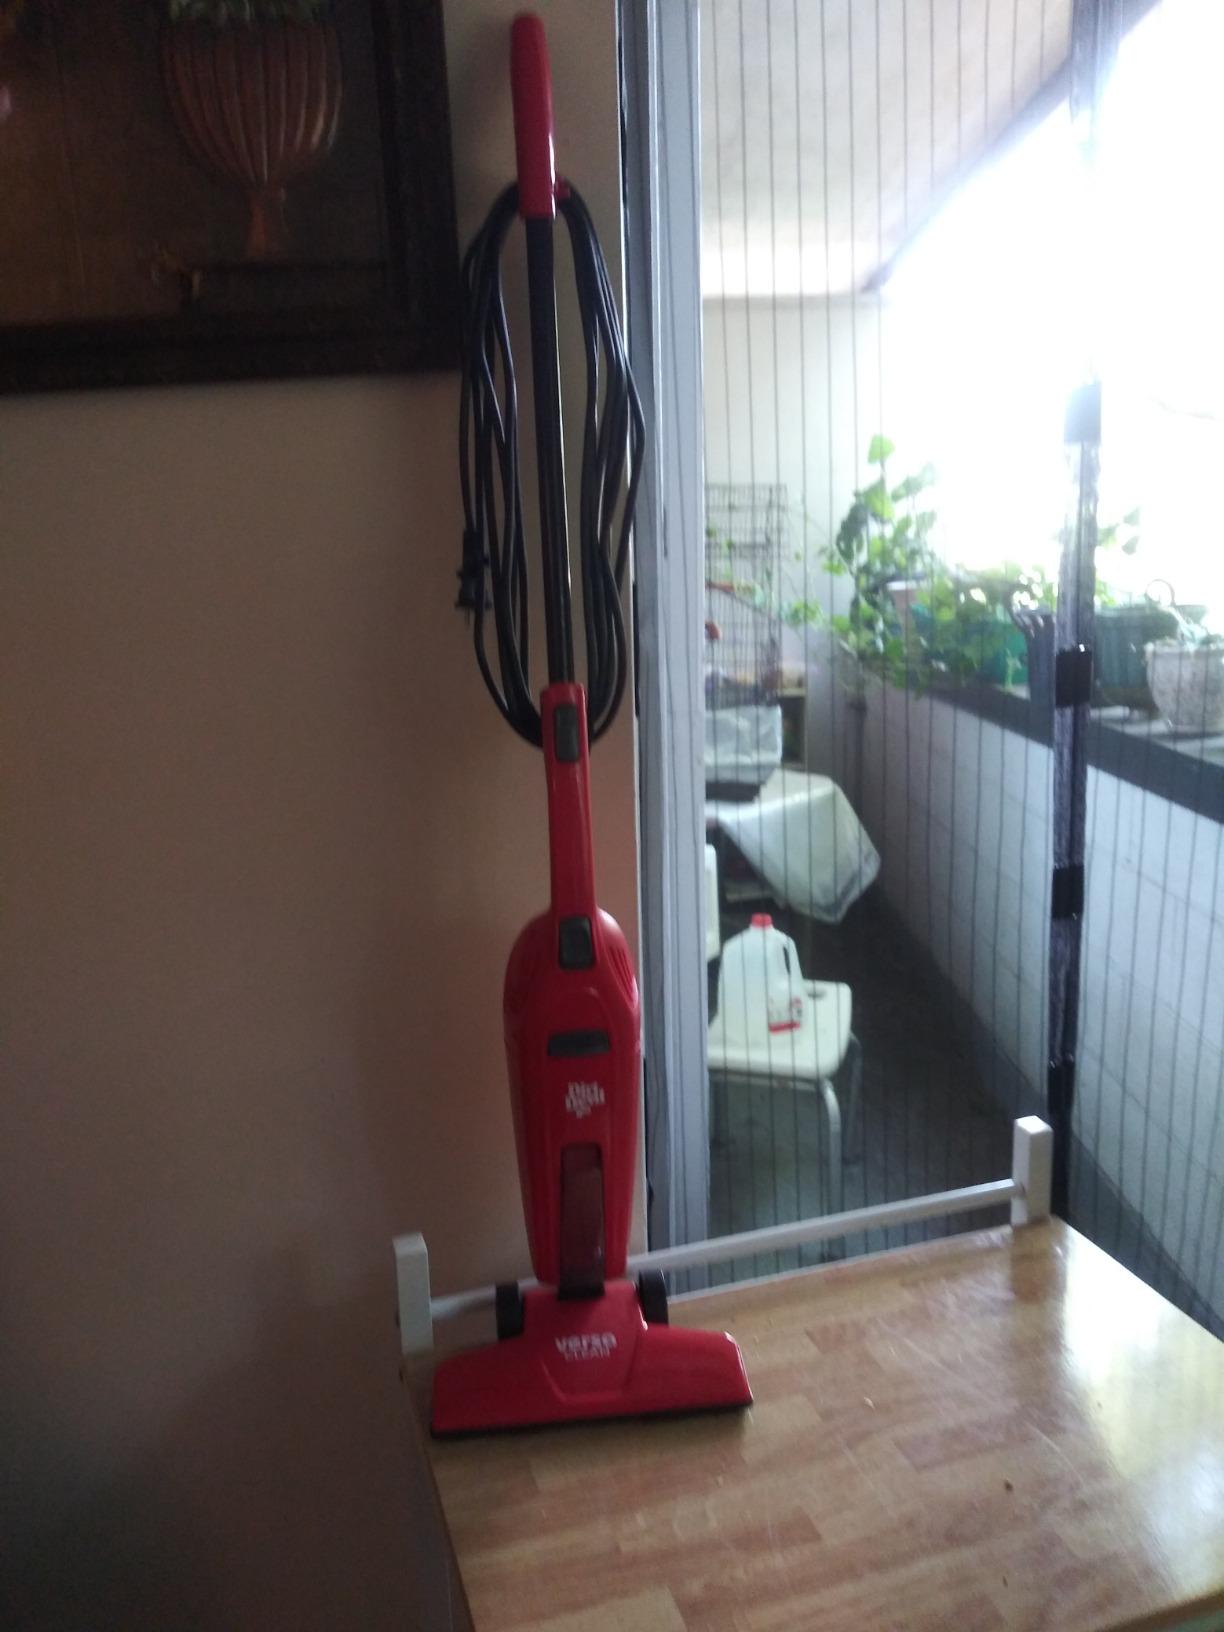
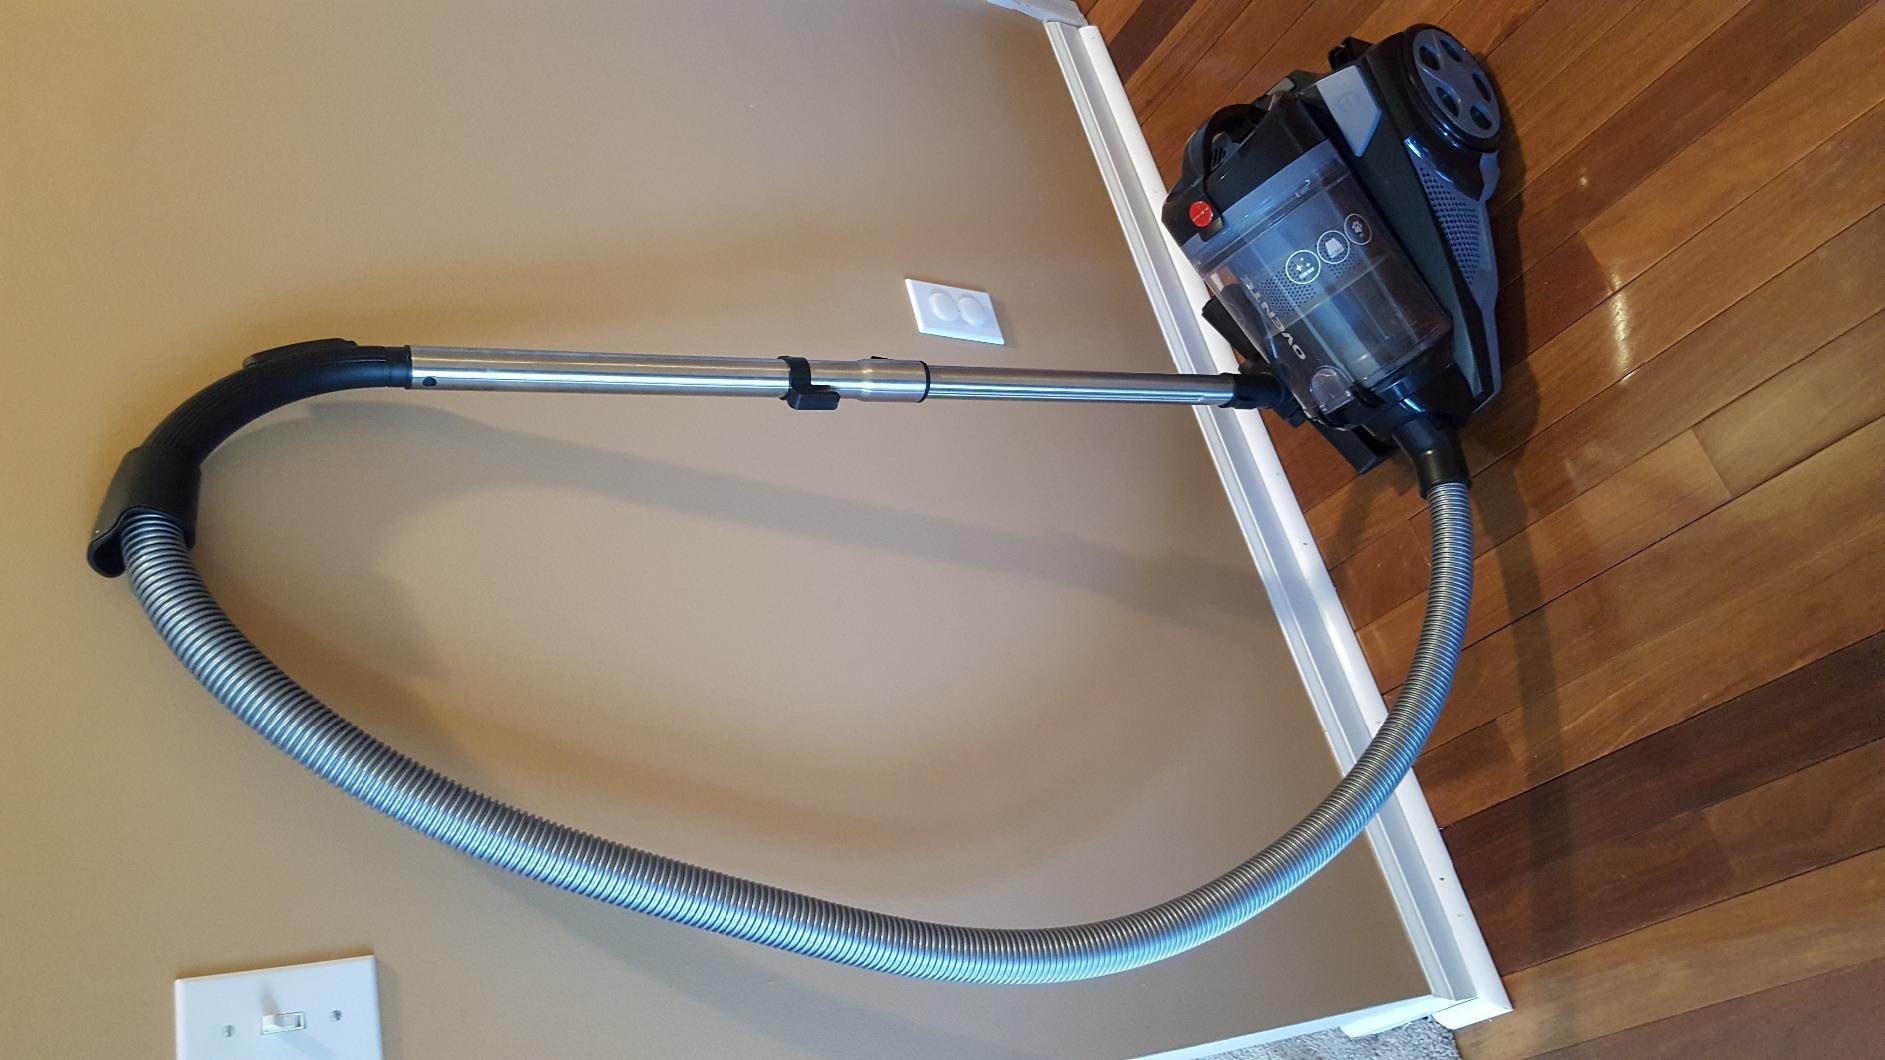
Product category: items_vacuum
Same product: no